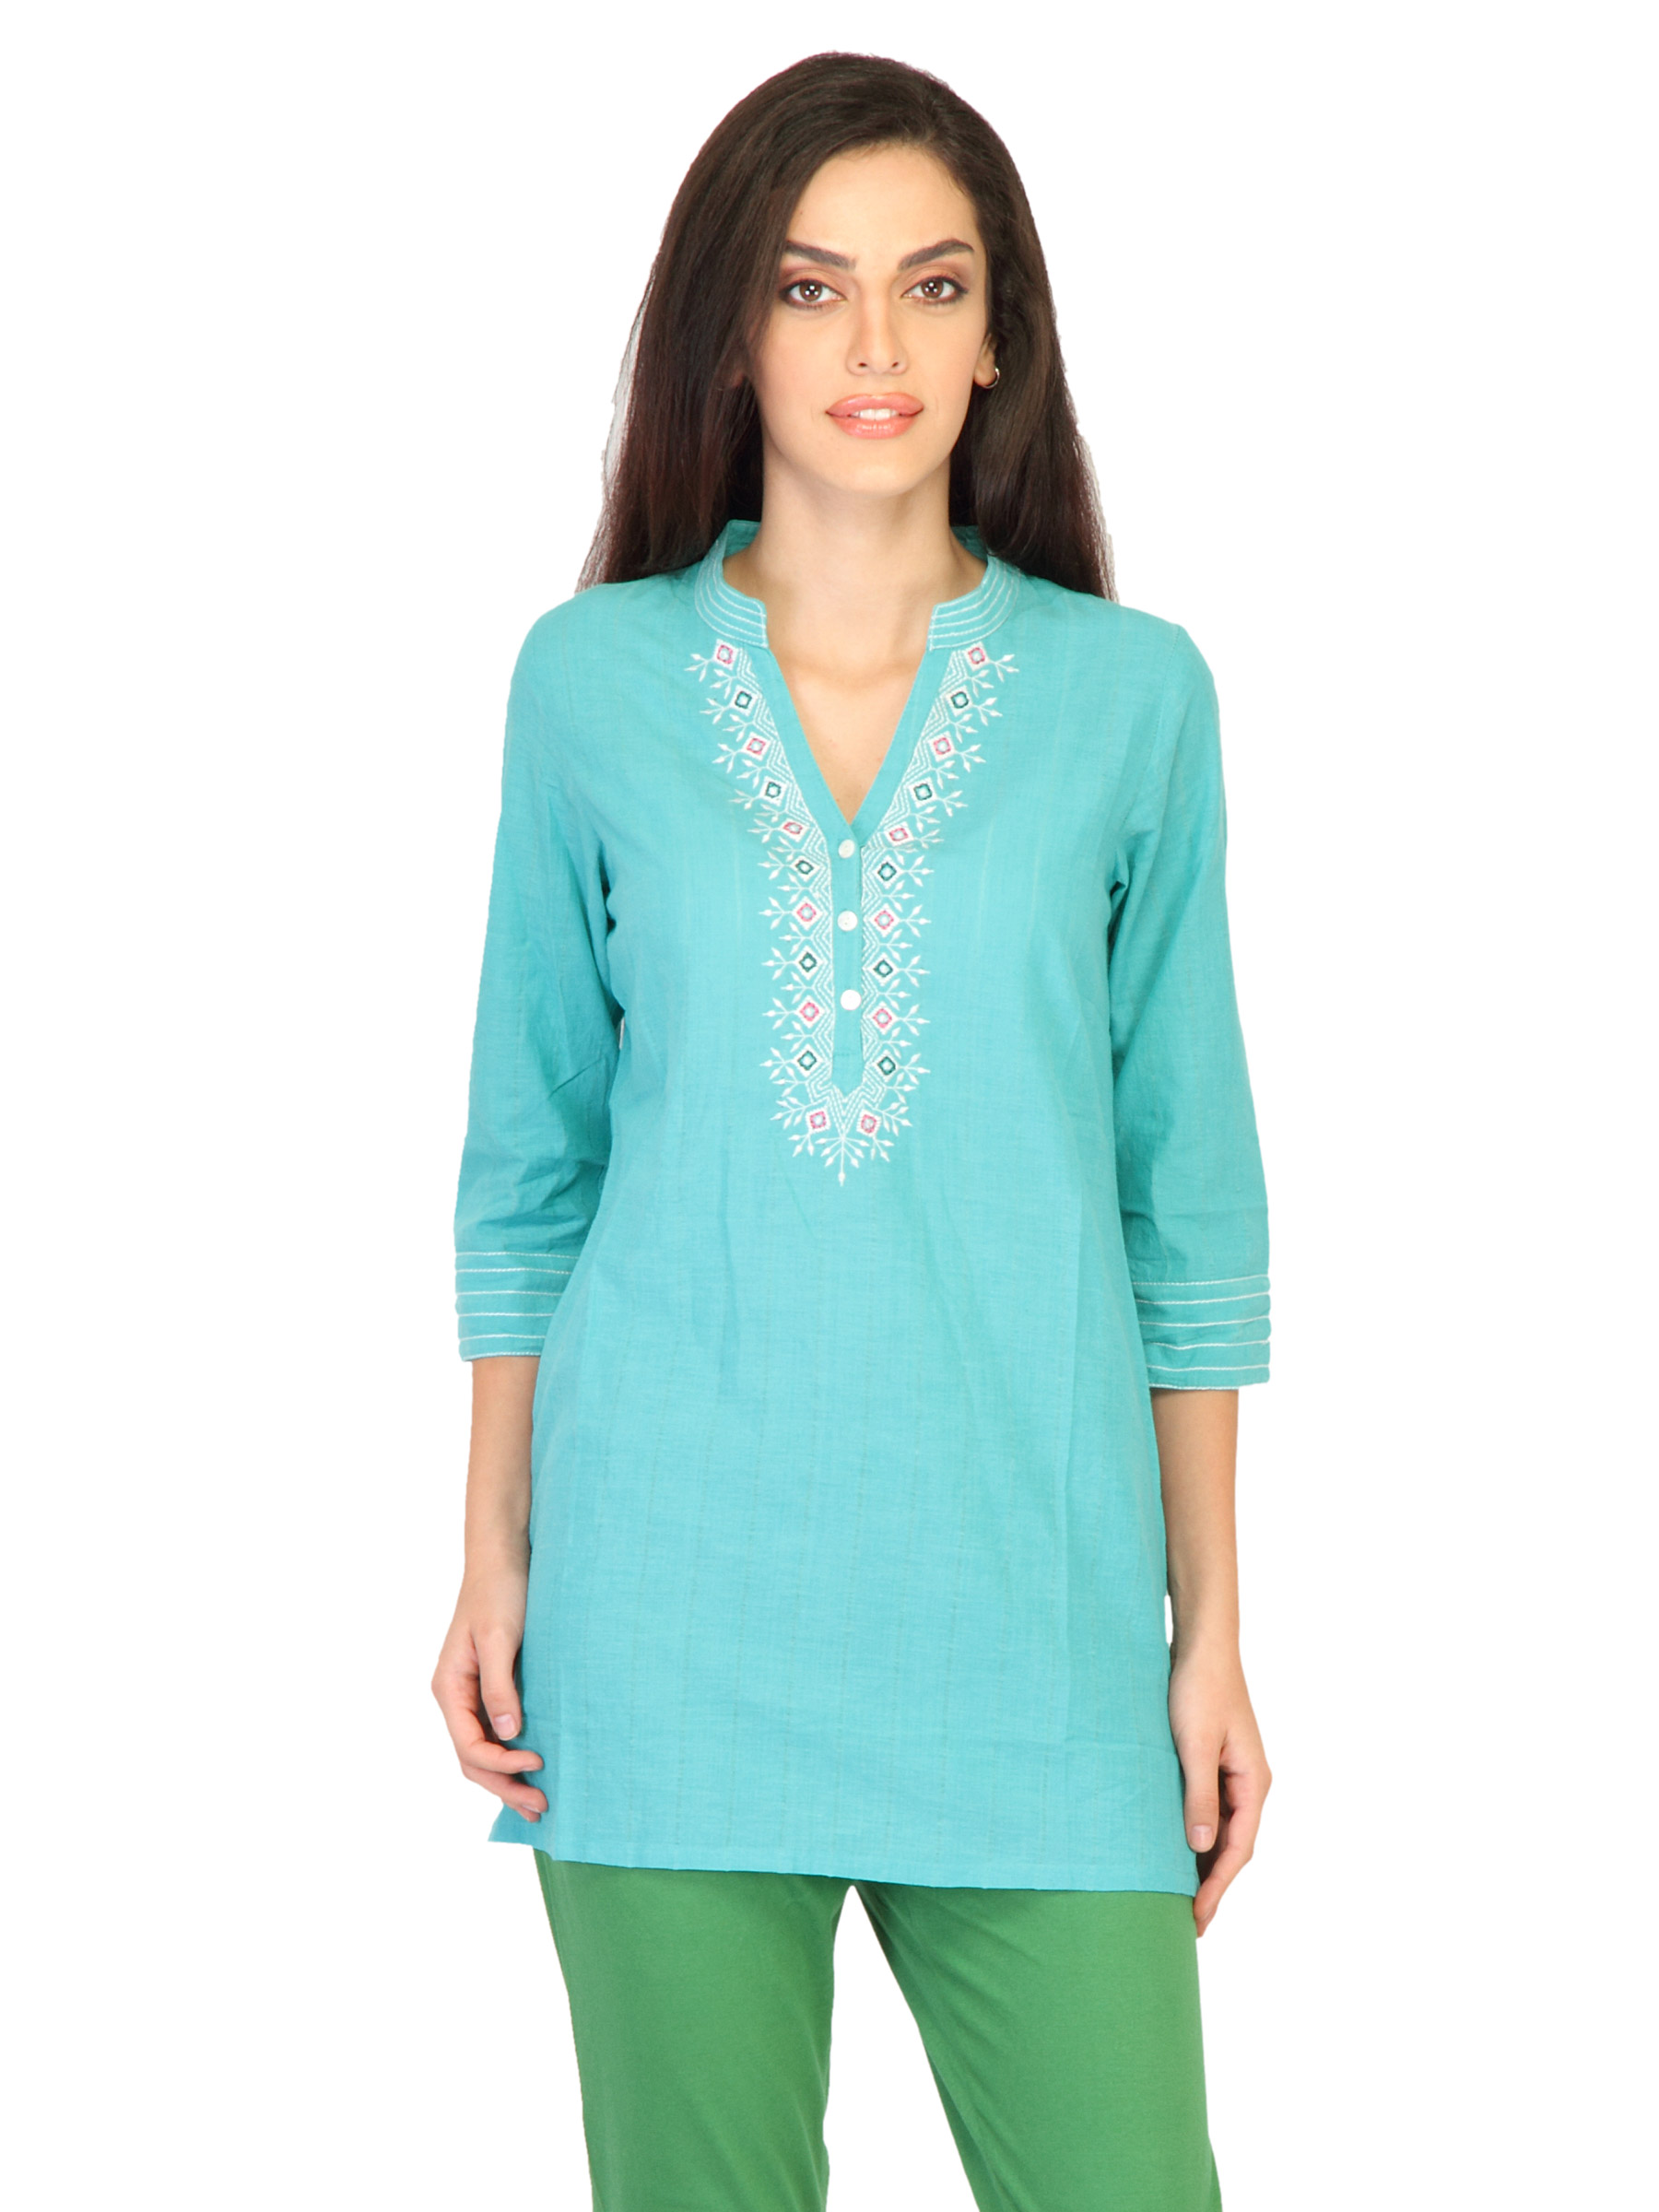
Aurelia Women Blue Kurti
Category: Apparel / Topwear / Kurtis
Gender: Women
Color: Blue
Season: Fall 2011
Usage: Ethnic